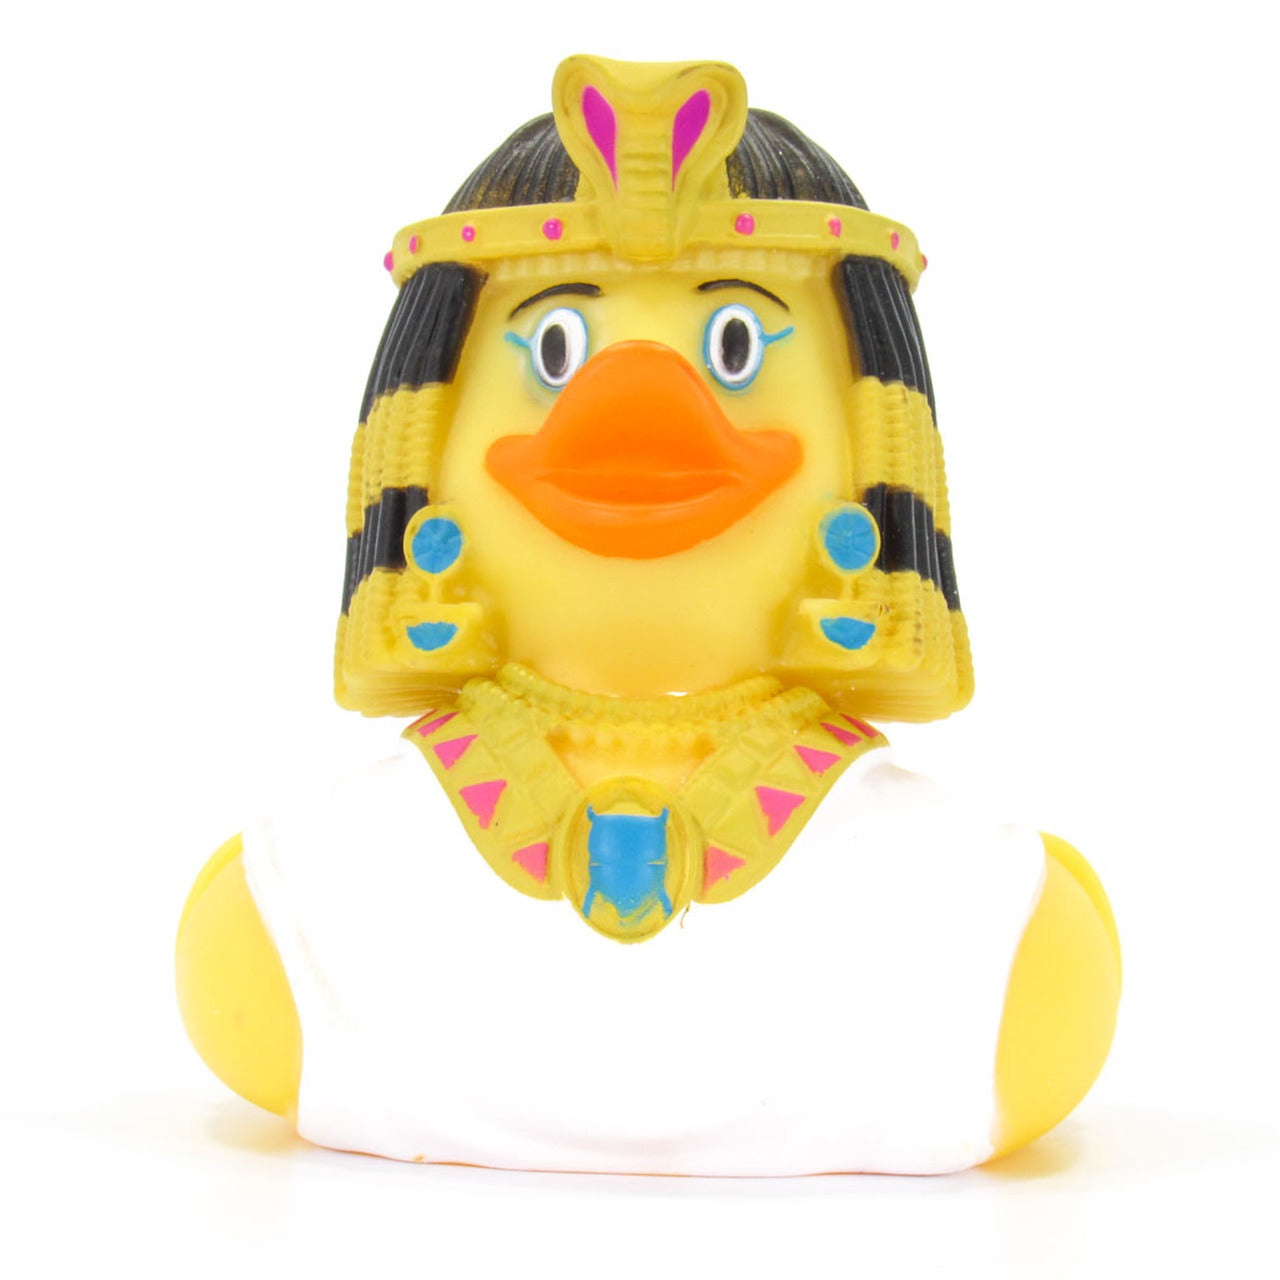
Canard Cléopâtre
Canard Cléopâtre – Reine du Nil en Mode Bain 🛁👑🦆 Plongez dans les eaux du Nil… ou dans votre baignoire, avec ce canard Cléopâtre royalement drôle ! Paré de ses plus beaux bijoux et coiffée du némès égyptien, cette petite figurine allie histoire et humour pour transformer l’heure du bain en épopée antique. 💎 Un look pharaonique Ce canard arbore une tenue blanche immaculée, une coiffe traditionnelle dorée et noire, et des bijoux bleus et roses incrustés directement dans sa parure. Le cobra royal au centre de son bandeau témoigne de son statut impérial : ce n’est pas un simple canard, c’est la reine Cléopâtre. 🌊 Parfait pour les bains historiques Fabriqué en PVC souple, il est étanche, flotte parfaitement et est sans danger pour les enfants. Ce canard accompagnera aussi bien les petits explorateurs que les grands amateurs de déco insolite. 🎁 Une idée cadeau divine À offrir à un fan de l’Égypte antique, à un collectionneur de canards de bain ou à un proche qui a besoin d’un compagnon pour les bains royaux ! 📏 Détails techniques Dimensions: 10 x 10 x 9 cm (L x H x l) Matière : PVC sans phtalates Utilisation : bain, décoration, collection Offrez-vous un bain impérial avec Cléocanarda, la plus célèbre des reines palmées ! 🐥✨ Ce Cléopâtre canard est extrêmement unique. Grâce à sa conception spéciale sans trou, il ne risque pas de moisir de l'intérieur et, oui, ils flottent! Idéal pour les enfants et les adultes. Collectionnez les tous!
Brand: Wild Republic
Category: Toys & Games > Toys > Bath Toys > Floating Bath Toys